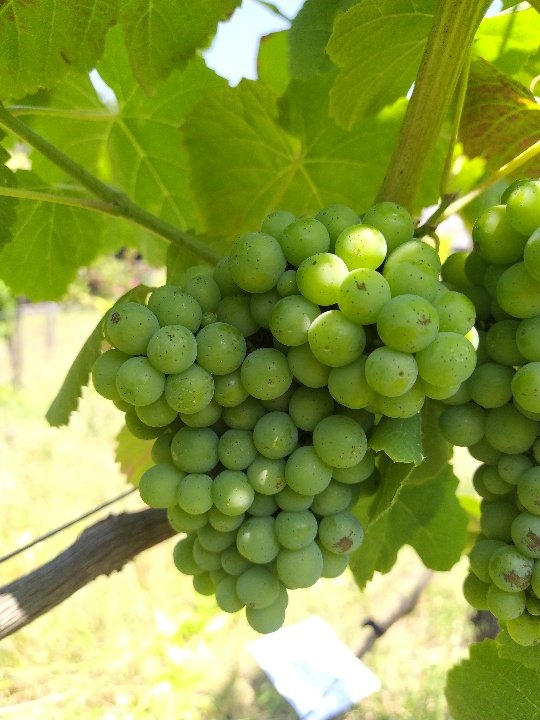
Berries visible: 91
Grape clusters: 2